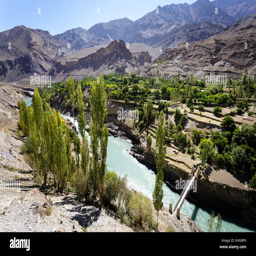
river in the rocky landscape